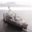
Label: ship